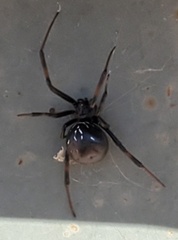
Species: Lactrodectus_hesperus